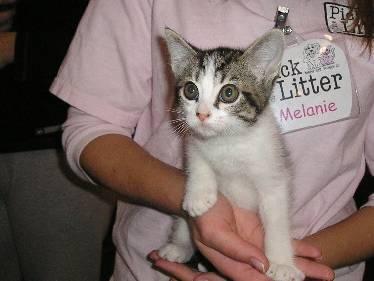
cat